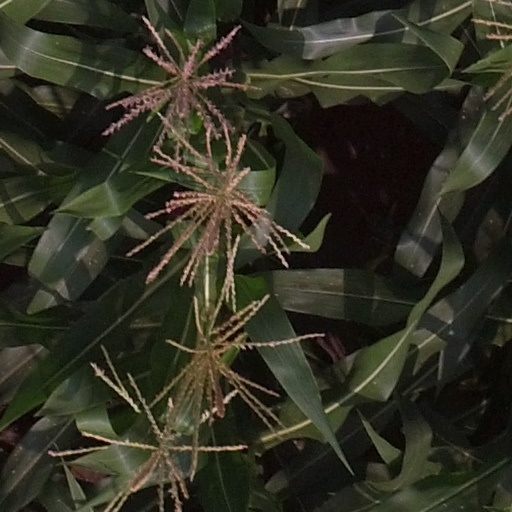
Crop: maize; corn